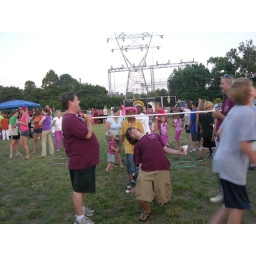
&amp;quot;Every limbo boy and girl, all around the limbo world, gonna do the limbo rock ,all around the limbo clock.&amp;quot;